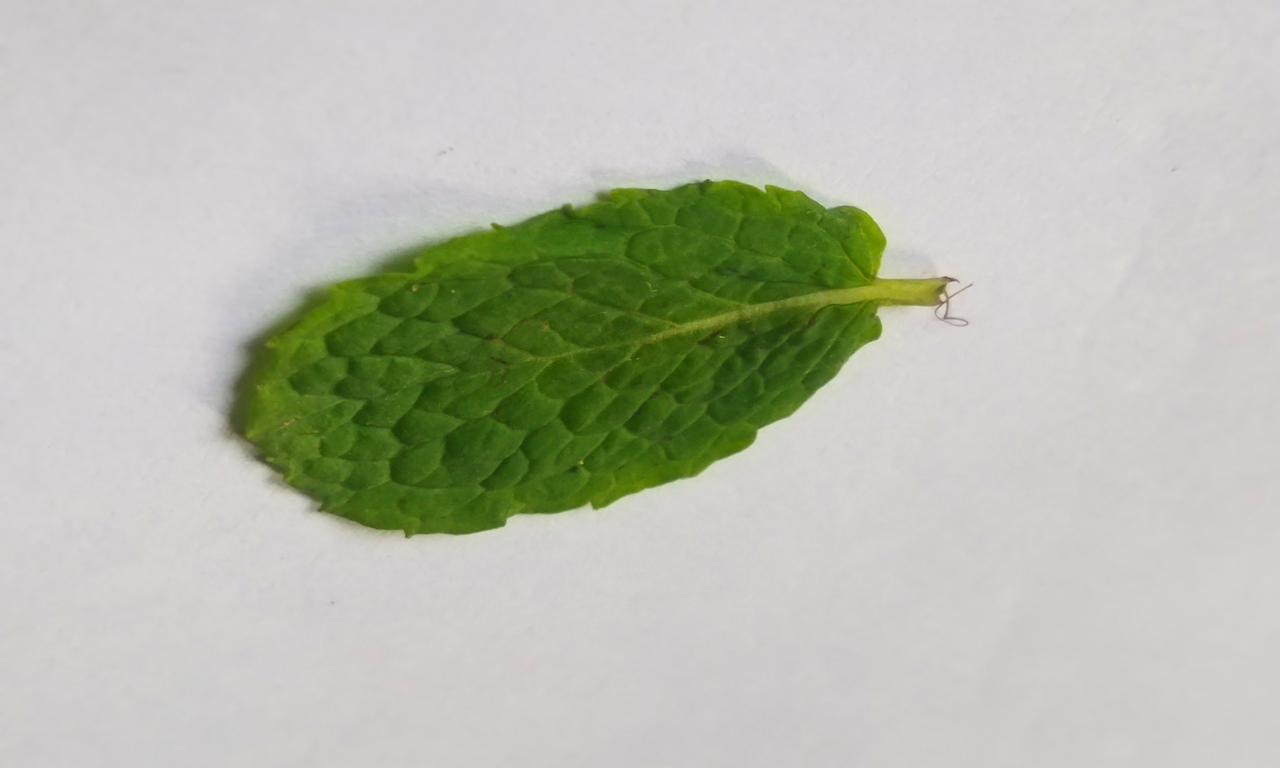
Label: Fresh